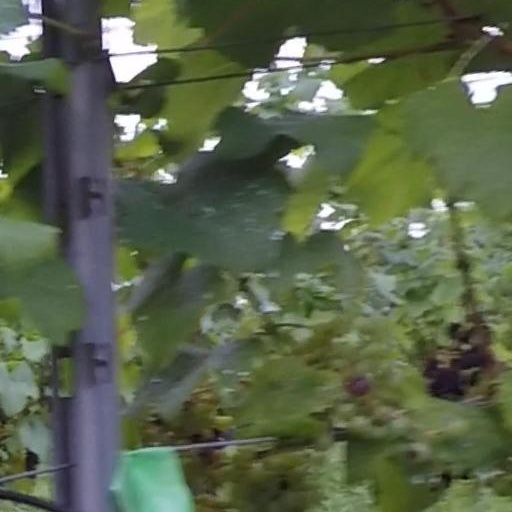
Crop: grape